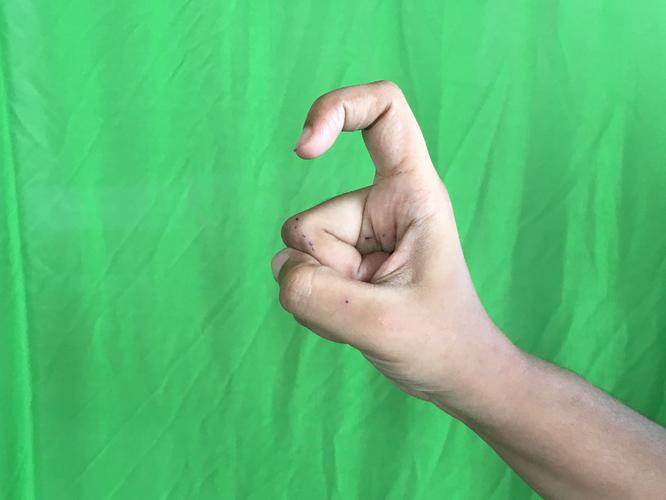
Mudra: Tamarachudam
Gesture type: single_hand